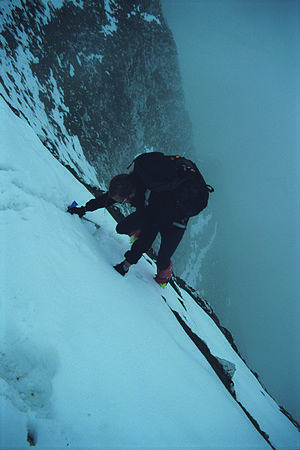
Helmut Ditsch est un peintre austro-argentin. Dans son travail il traite des phénomènes naturels extrêmes de la montagne, du désert, des glaces et d’eau. Comme ancien grimpeur extrême l’artiste exprime les expériences de nature dans ses cadres. Son travail l’artiste classe dans le Réalisme post-médiale.